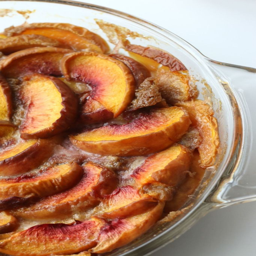
recipe with an allergy - friendly twist .